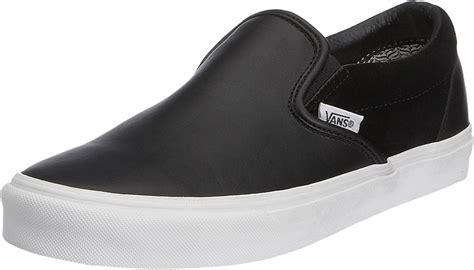
Brand: Vans
Model: Classic Slip On